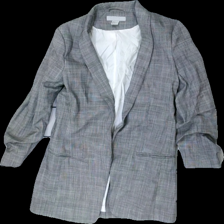
View: front
Type: Blazer
Category: Ladies
Brand: H&M
Colors: Grey
Material: 50% cotton, 50% polyester
Pattern: Other
Cut: Regular
Season: All
Price range: 50-100
Recommended usage: Reuse